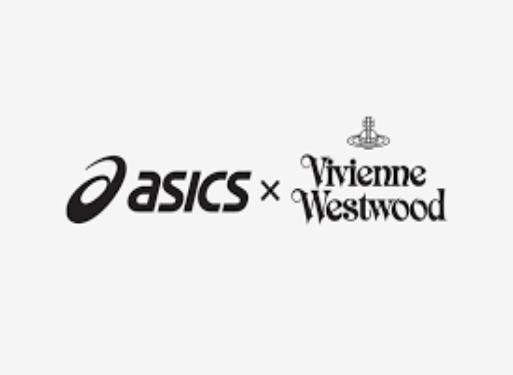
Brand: Asics
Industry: Sports